David Henríquez (footballer, born 1977)

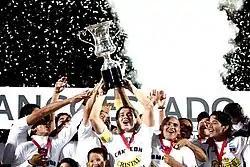

David Andrés Henríquez Espinoza (born 12 July 1977) is a Chilean former professional footballer who played as centre back. Henríquez played for clubs in the Primera División, Liga MX, Ascenso MX, and the Primeira Liga. He was known for his strength, marking and heading ability.